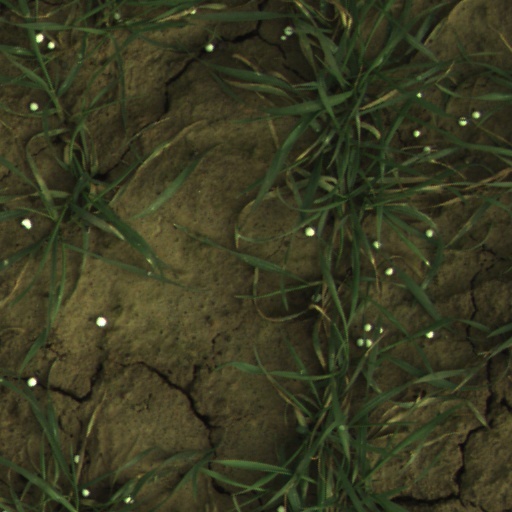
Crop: wheat